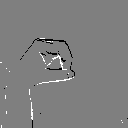
ASL letter: o